Pierantonio Tremolada

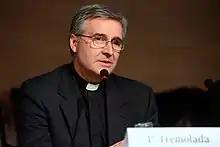

Pierantonio Tremolada (born 4 October 1956 in Lissone) is an Italian Roman Catholic prelate who serves as the current Bishop of Brescia since his appointment on 12 July 2017. Prior to this he had served as a bishop in Milan.